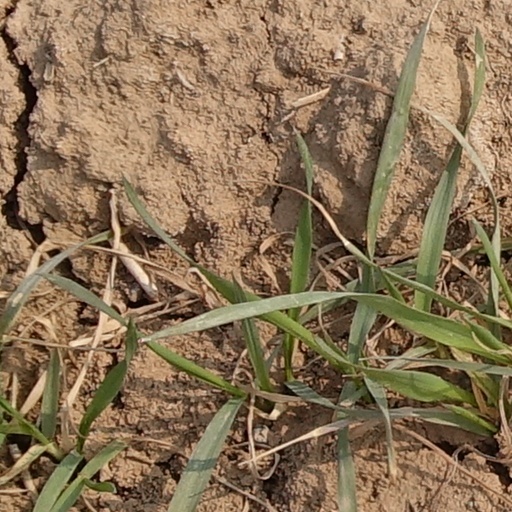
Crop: wheat